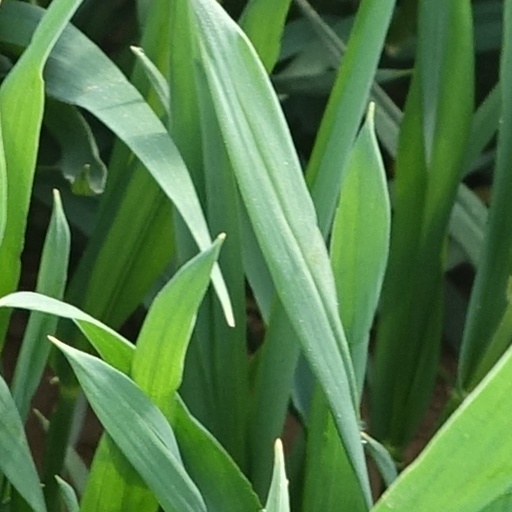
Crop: wheat